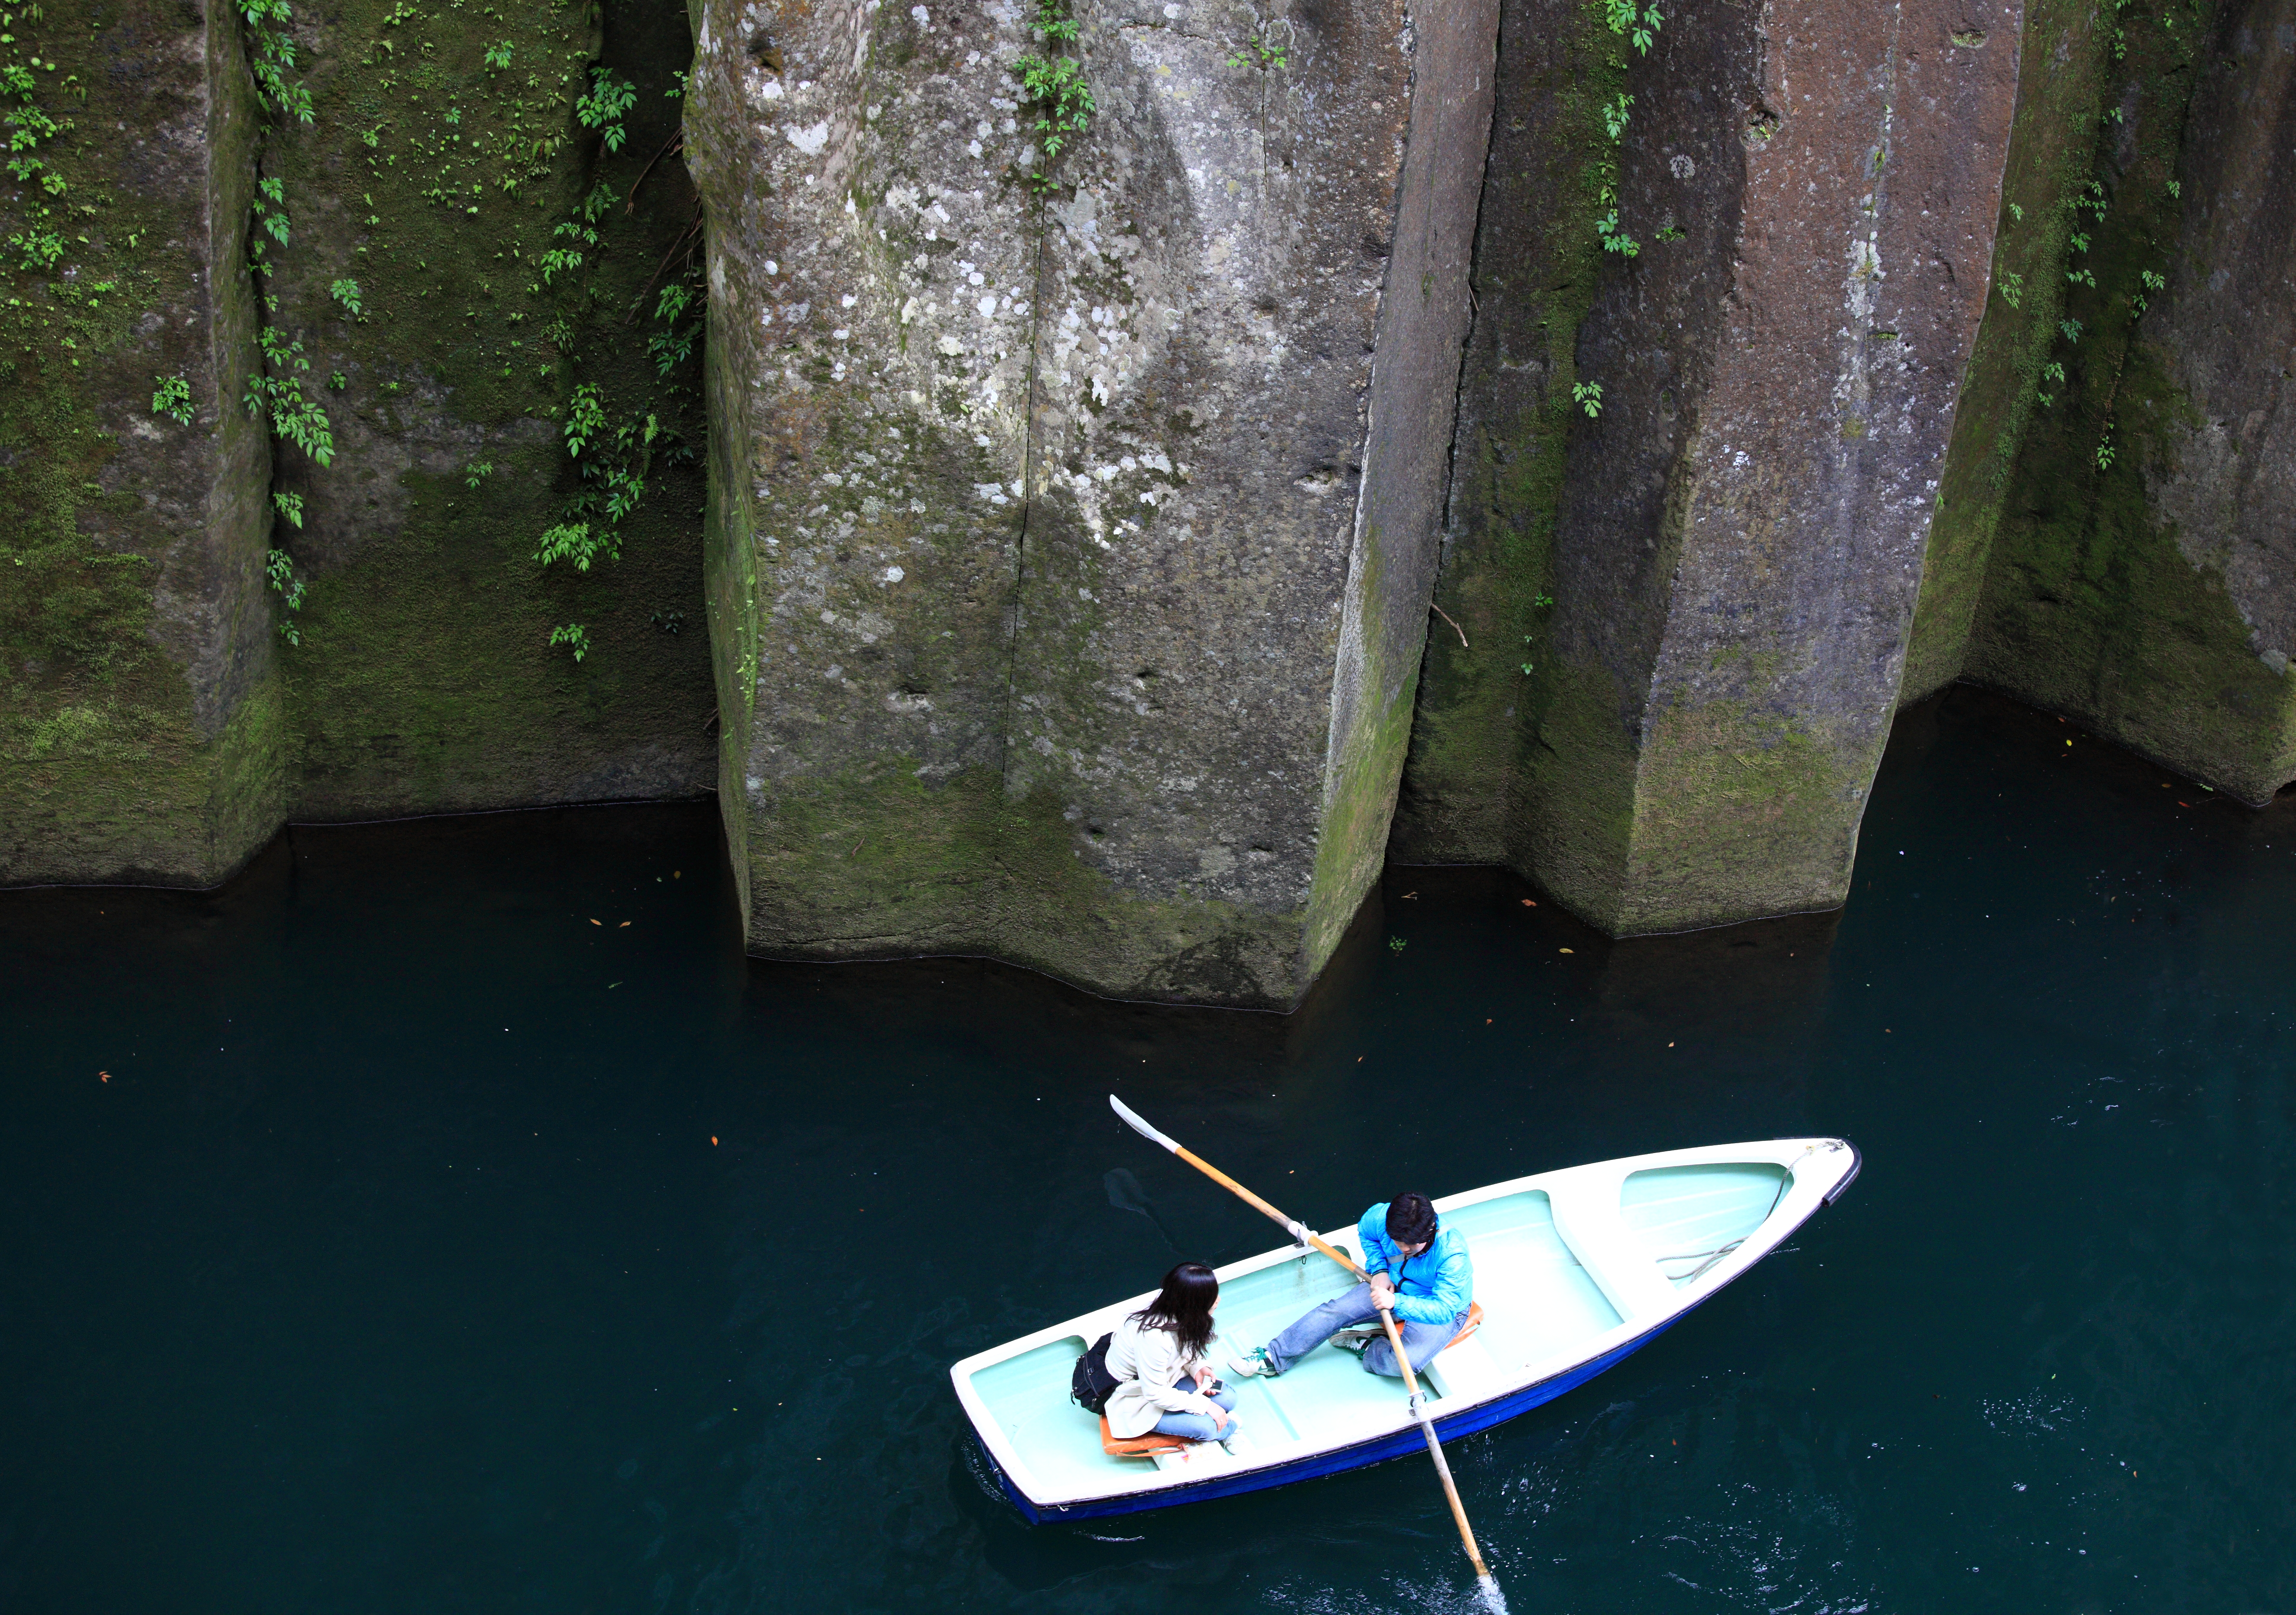
water, boat, cliff, green, reflection, high, vehicle, boating, 5d, hires, watercraft, markii, hi, res, resolution, canon70200f4l, precipice, columnar, joint, watercraft rowing